Cambodian rock (1960s–1970s)

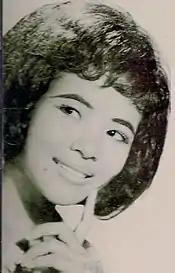
Singer Pen Ran, known for her risque lyrics, c. 1968.

By the mid-1960s, Sinn Sisamouth had become Cambodia's most well-known pop music performer, and his music increasingly incorporated rock influences, including psychedelic rock and garage rock. By this time, the Cambodian music scene was further influenced by Western rock and soul music via U.S. armed forces radio that had been broadcast to troops stationed nearby during the Vietnam War. Sisamouth fostered the careers of younger singers and musicians, writing songs for them while also utilizing them in many of his own songs. Pen Ran (also known as Pan Ron) was one of the earliest rock-oriented female singers in the Cambodian scene, first emerging in 1963 with traditional pop songs but moving into rock music by 1966 via duets with Sisamouth as well as her own songs. Pen Ran was particularly influential, known for her flirtatious dancing and risque lyrics that subverted traditional Khmer gender roles.